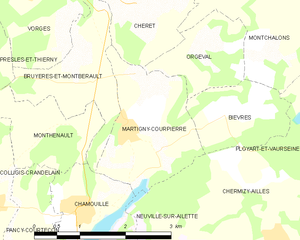
Carte des communes françaises: Martigny-Courpierre